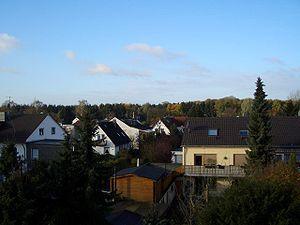
Bergisch Gladbach est une ville d'Allemagne, en Rhénanie-du-Nord-Westphalie, chef-lieu de l'arrondissement de Rhin-Berg. Sa population est de 110 016 habitants.